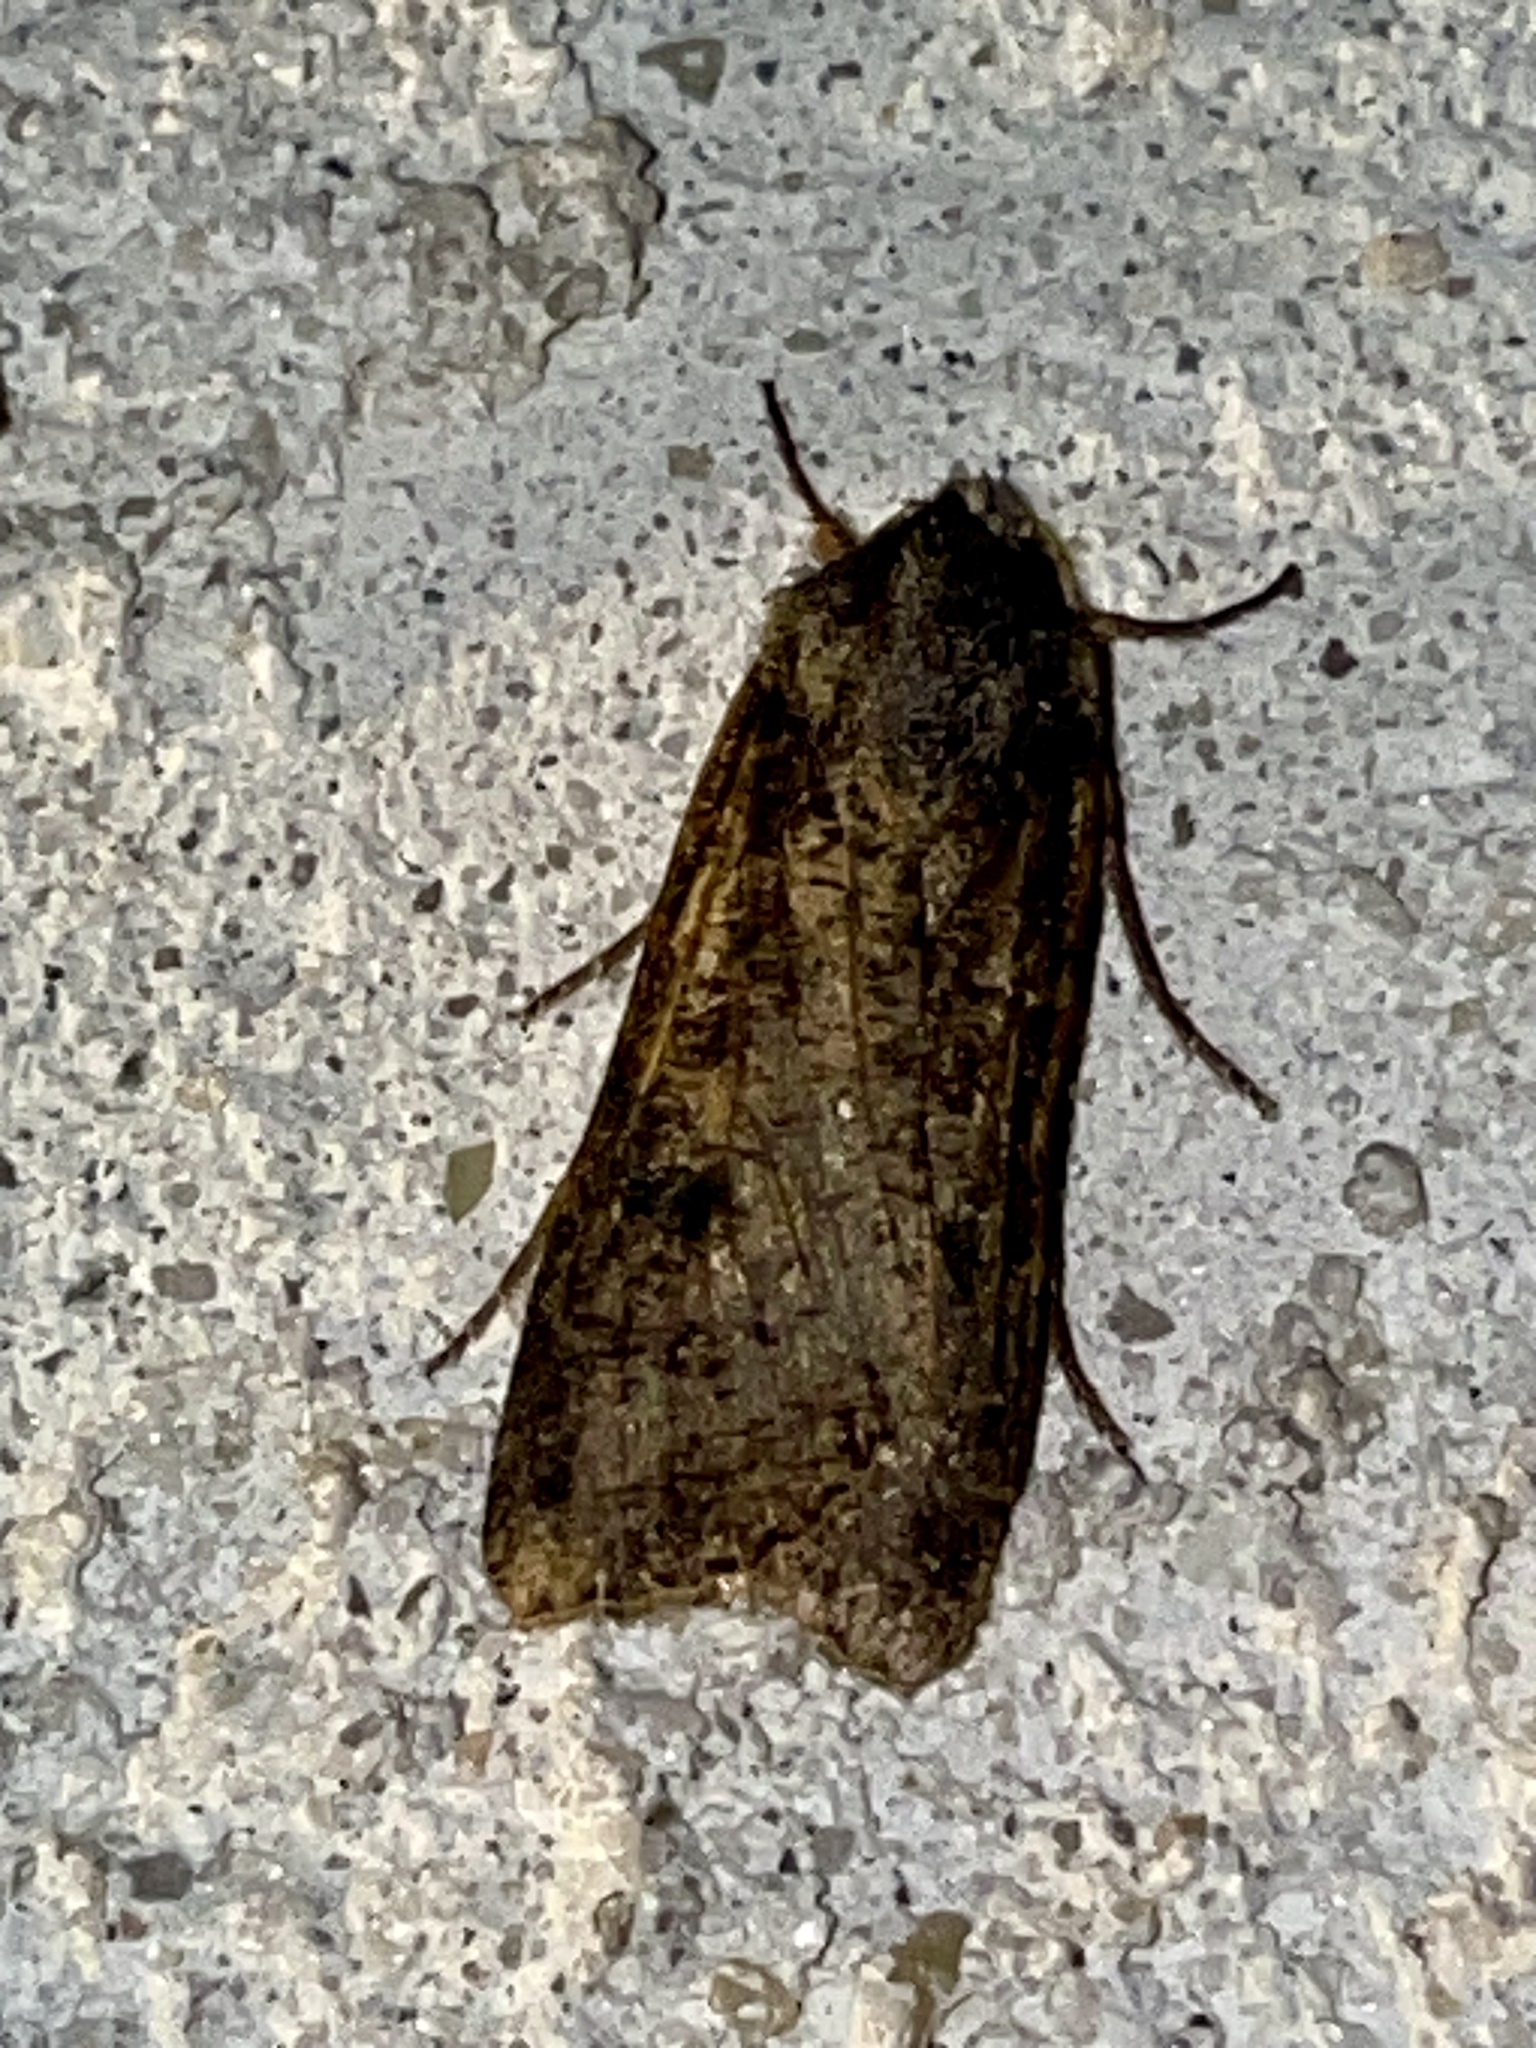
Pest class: cutworms